Largo Winch II

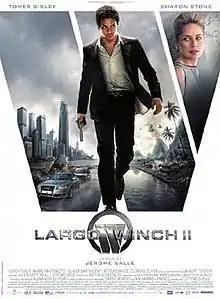
French promotional poster

Largo Winch II (released internationally as The Burma Conspiracy) is a 2011 French action thriller film based on the Belgian comic book "Largo Winch". It was released in France and Belgium on 16 February 2011. It is the sequel to the 2008 film "Largo Winch".